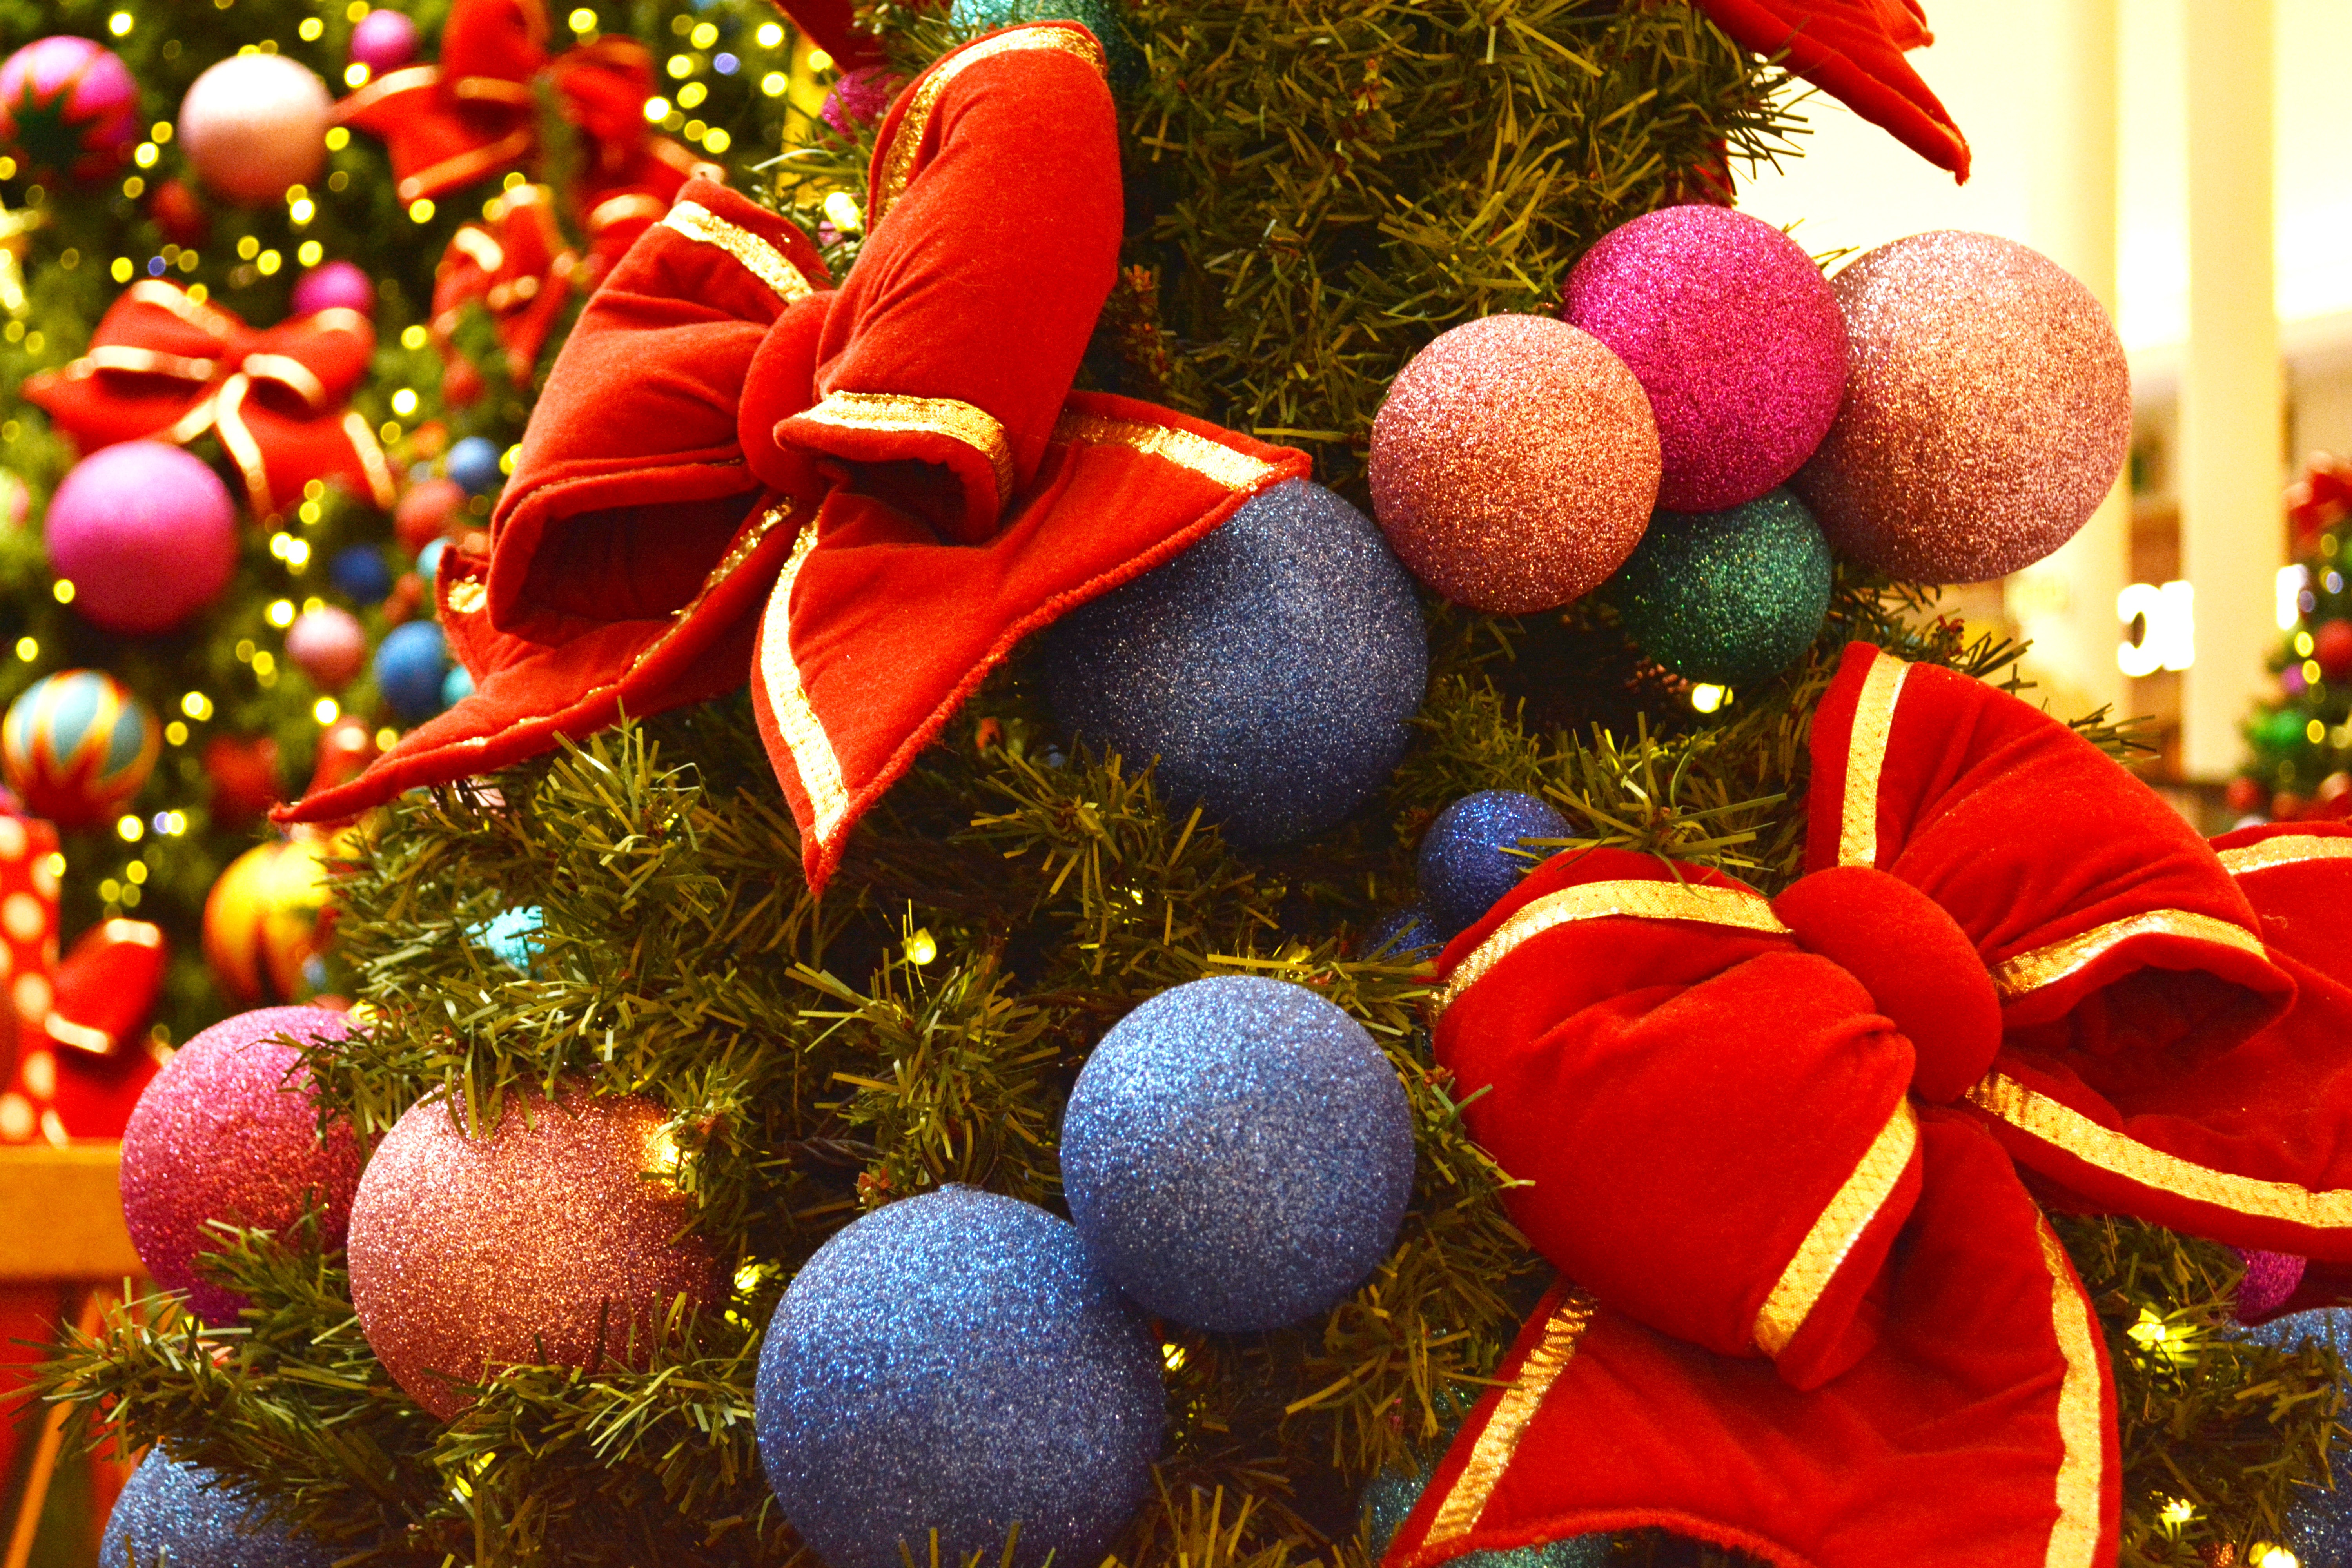
decoration, holiday, christmas, decor, christmas tree, ornament, christmas ornament, christmas decoration, ball, event, balls, december, noel, santa claus, pendant, christmas balls, merry christmas, christmas family, flasher, pinheirinho